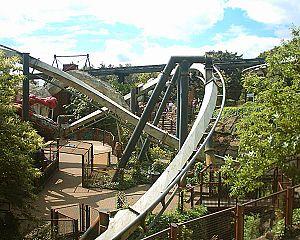
Alton Towers est un parc à thèmes situé dans la commune d'Alton dans le Staffordshire. Il est construit sur le site d'une ancienne maison fortifiée. Alton Towers est une propriété de Tussauds Group, filiale de Merlin Entertainments.
Nemesis est un parcours de montagnes russes en métal du parc Alton Towers, situé à Alton, dans le comté anglais du Staffordshire, au Royaume-Uni. Ce sont des montagnes russes inversées développées par le constructeur suisse Bolliger & Mabillard. Ouvertes en 1994, ce sont les premières montagnes russes inversées et la première attraction de Bolliger & Mabillard en Europe.